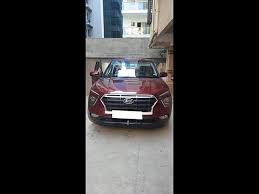
Label: noambulance